Smin Bayan

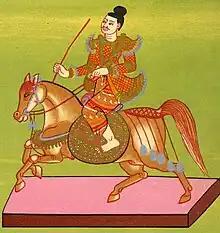
Minye Kyawswa represented as the Min Kyawzwa "nat" tried to get Upakaung (Bayan) to defect.

Upakaung was again called into service when Razadarit renewed the war in 1408. The frontline commander served with distinction until he was captured by the enemy in 1414.